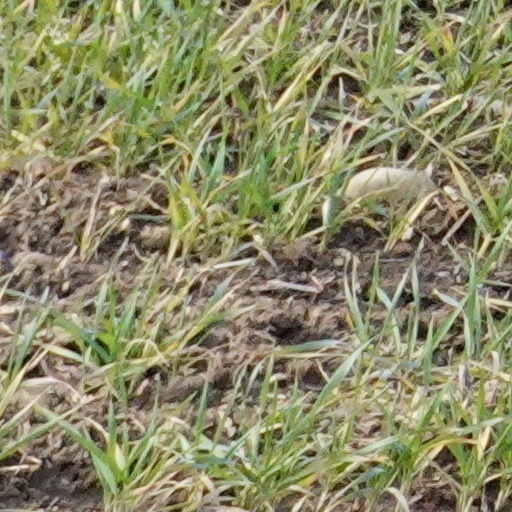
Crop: wheat